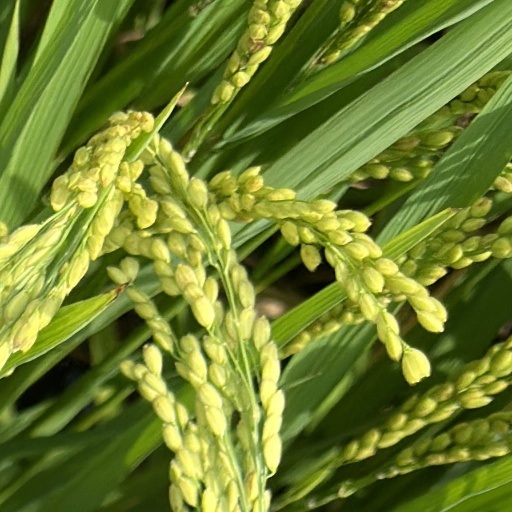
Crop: rice